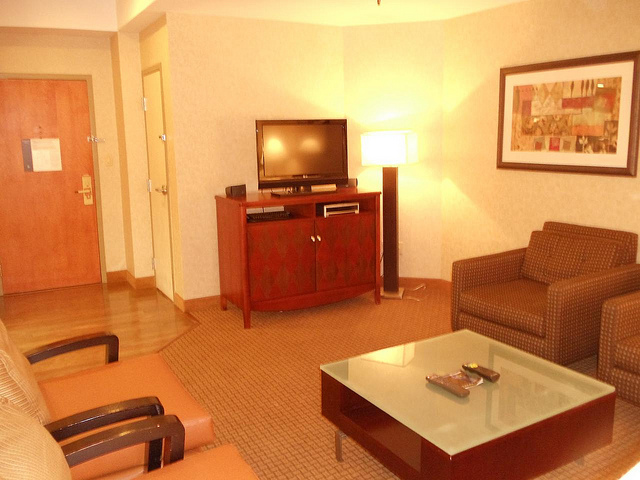
user: Given an image and a question. Answer the question in a short answer. Question: What type of room is this? Short Answer:
assistant: live